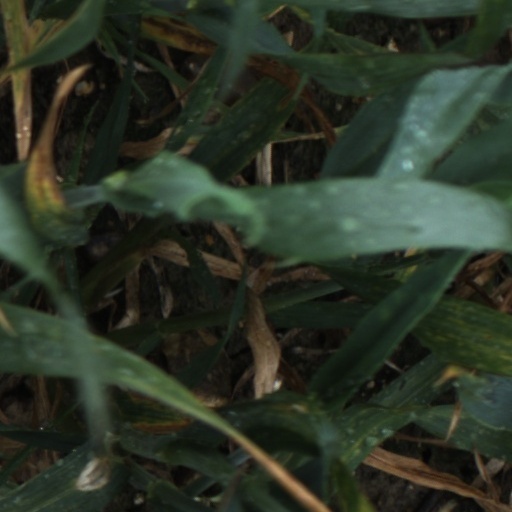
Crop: wheat